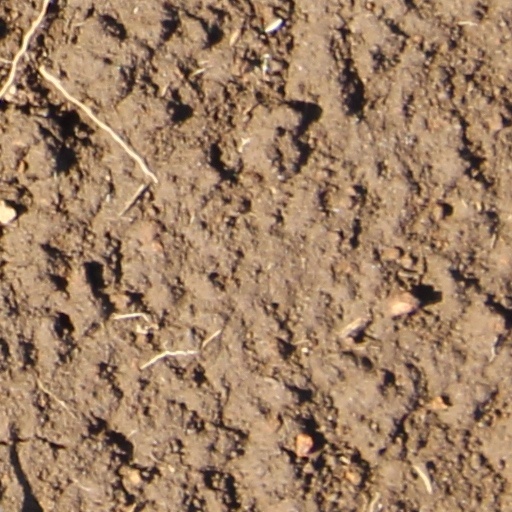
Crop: wheat